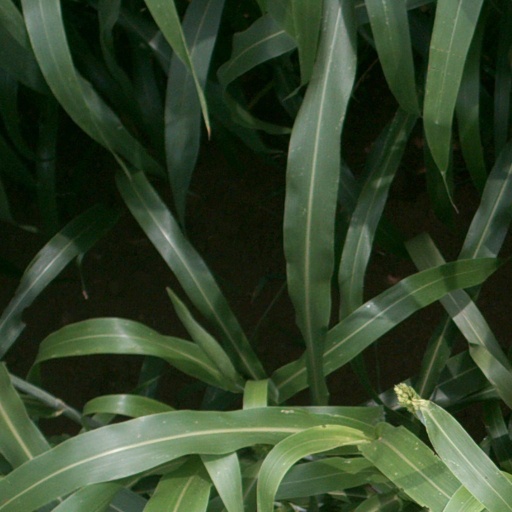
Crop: sorghum